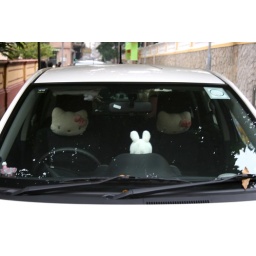
It's very common in Macau and Hong Kong to see cars full of cute stuffed toys.